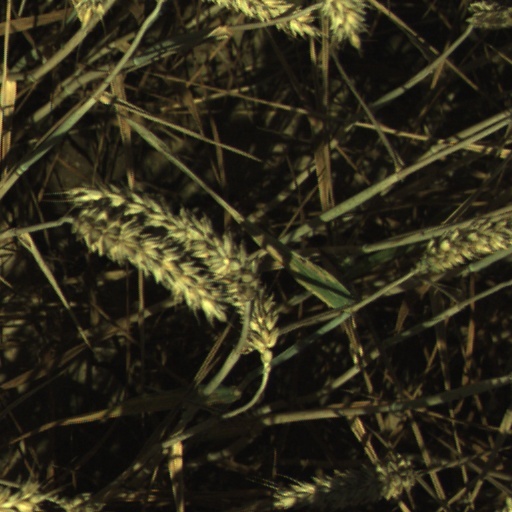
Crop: wheat